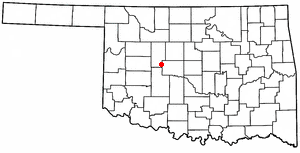
Geary est une ville du Comté de Blaine et du comté de Canadian en Oklahoma.